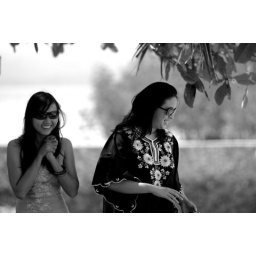
@ Garcia's beach house in Dumanjug